Emma (novel)

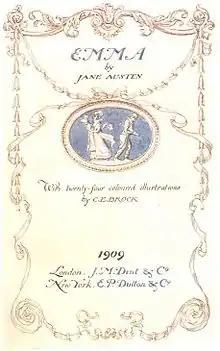
Title page from 1909 edition of "Emma"

When Mr. Knightley scolds Emma for insulting Miss Bates, she is ashamed. The next day, she visits Miss Bates to atone for her bad behaviour, impressing Mr. Knightley. During the visit, Emma learns that Jane has accepted a governess position from one of Mrs. Elton's friends. Jane becomes ill and refuses to see Emma or receive her gifts. Meanwhile, Frank has been visiting his aunt, who dies soon after his arrival. He and Jane reveal to the Westons that they have been secretly engaged since autumn, but Frank knew his aunt would disapprove of the match. Maintaining the secrecy strained the conscientious Jane and caused the couple to quarrel, with Jane ending the engagement. Frank's easygoing uncle readily gives his blessing to the match. The engagement is made public, leaving Emma annoyed to discover that she had been so wrong.